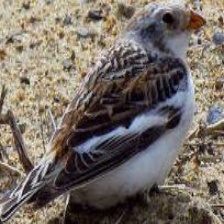
Species: MCKAYS BUNTING
Scientific name: PLECTROPHENAX HYPERBOREUS
ImageNet parent category: indigo_bunting